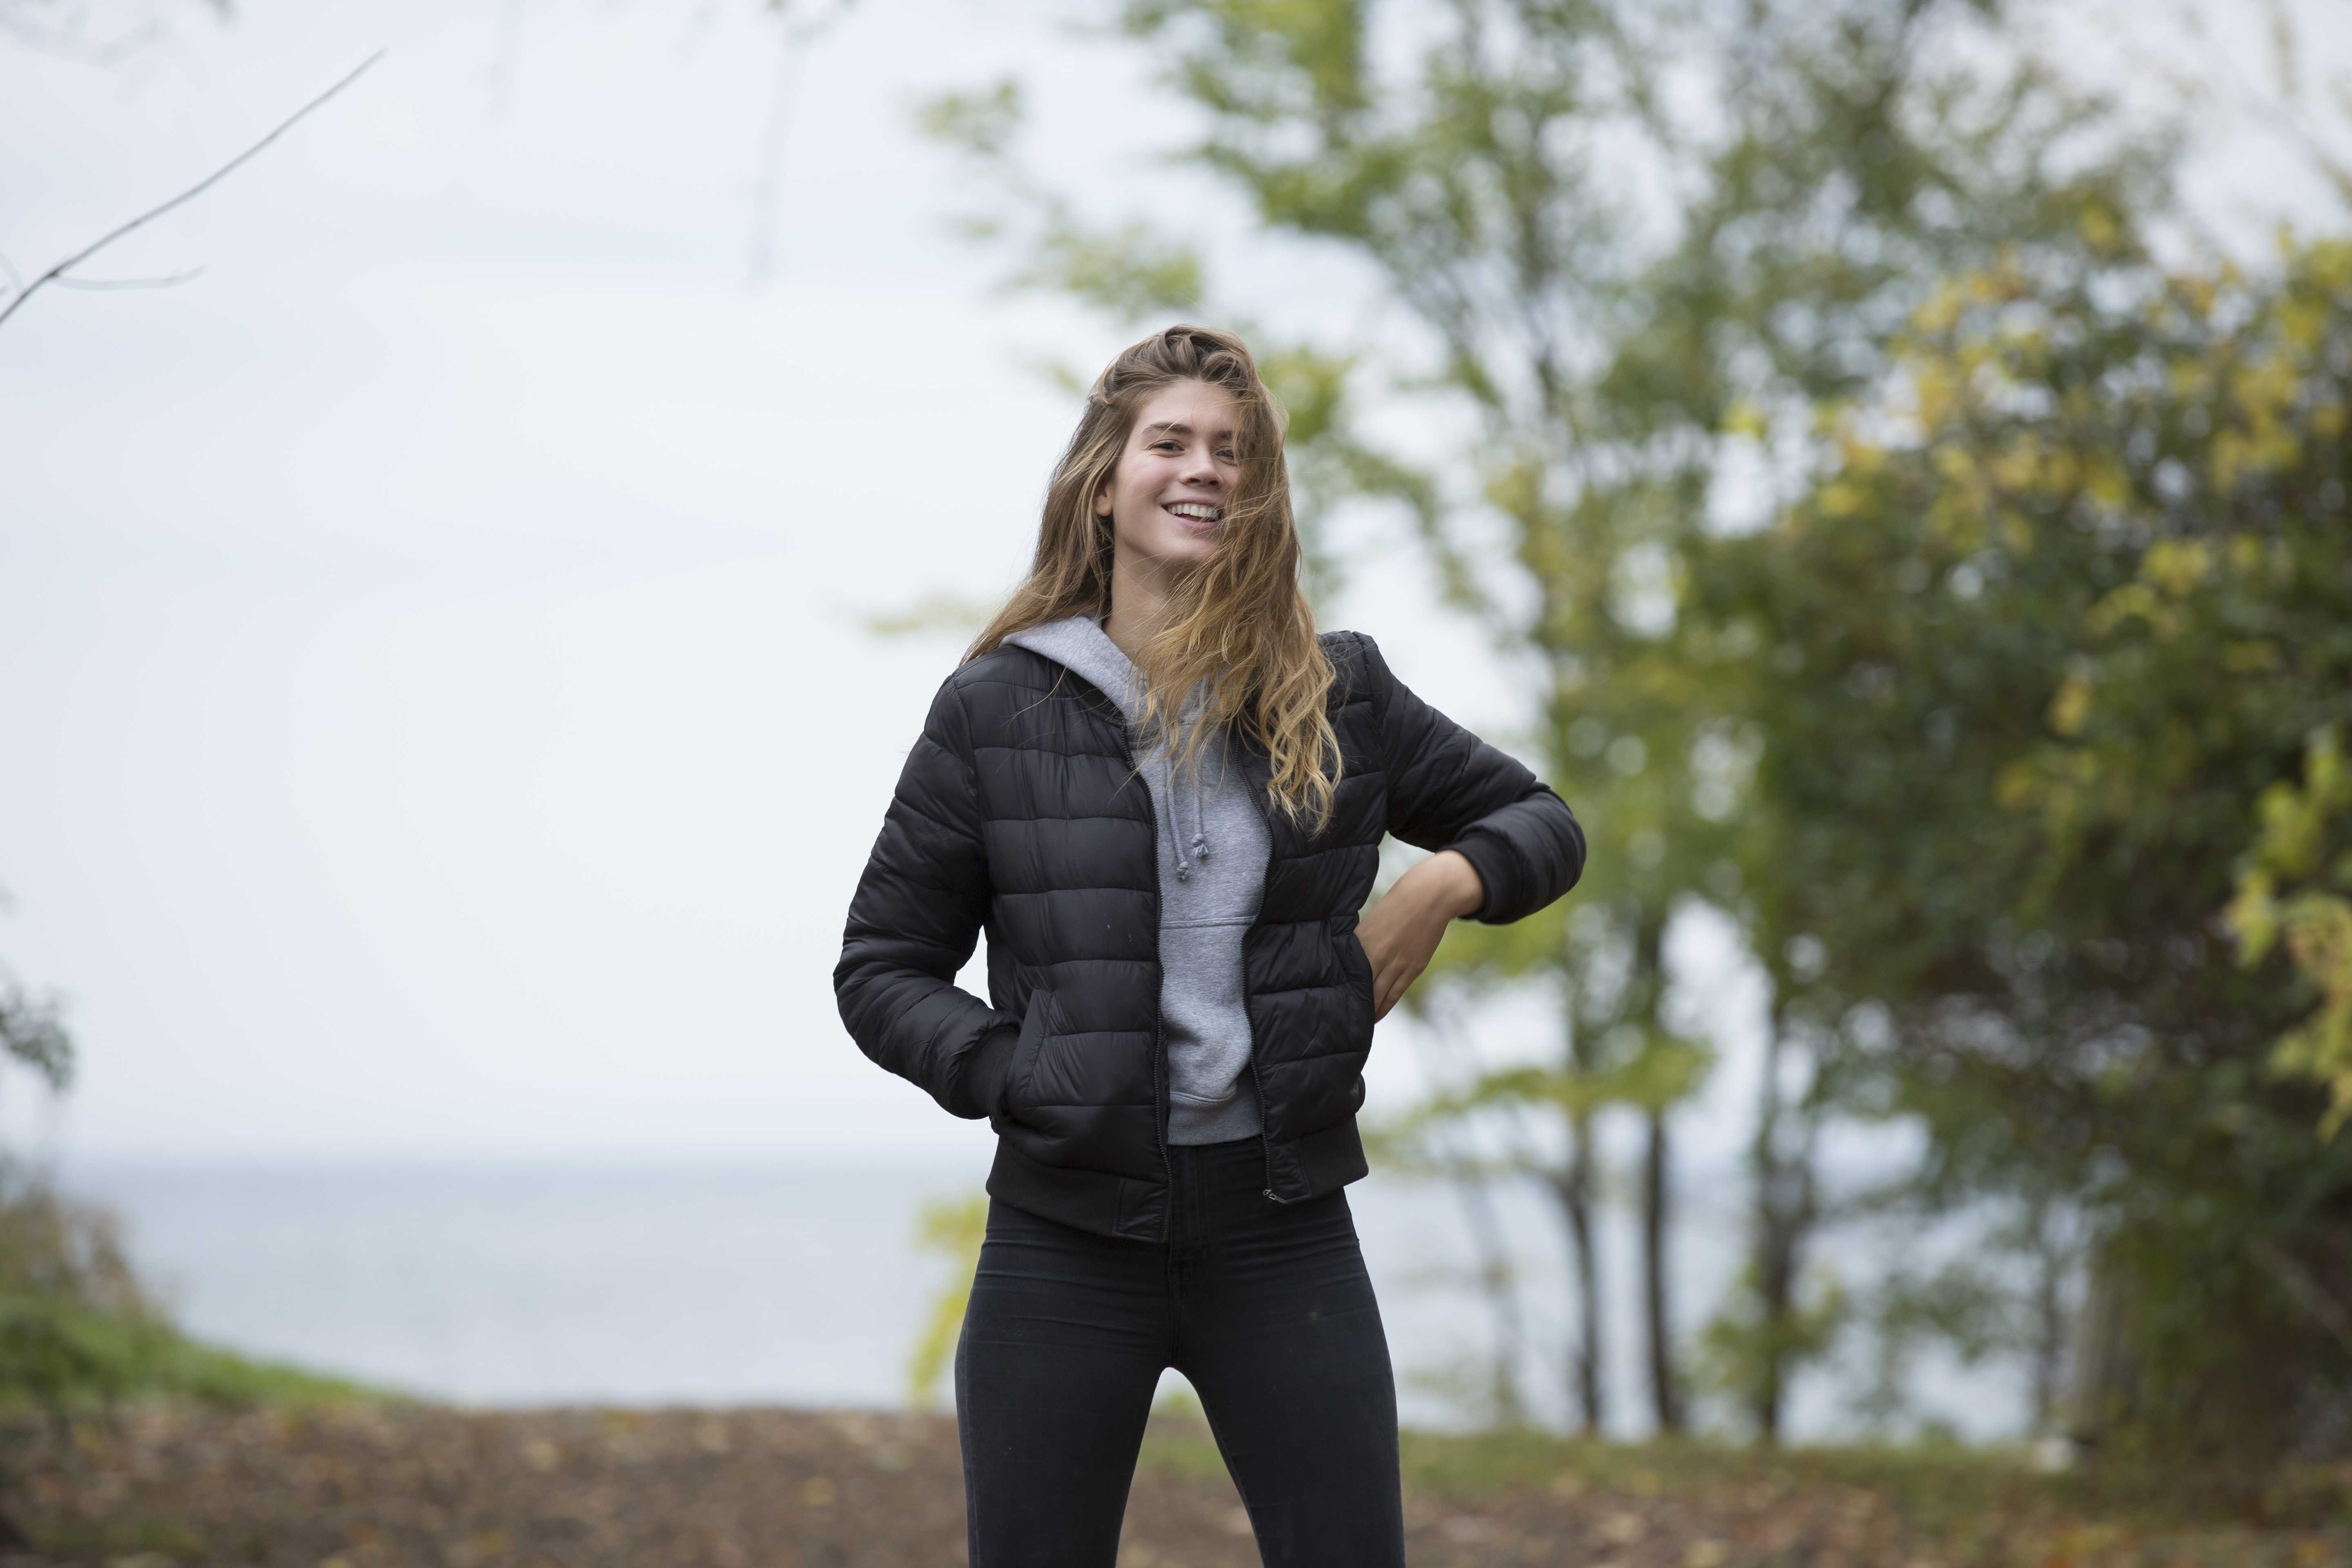
model, female, smile, happy, jacket, black, white, road, path, hair, wavy hair, beautiful, horizon, coast, water, sky, cloud, photograph, facial expression, tree, standing, photography, girl, fun, plant, outerwear, winter, grass, recreation, portrait photography, walking, vacation